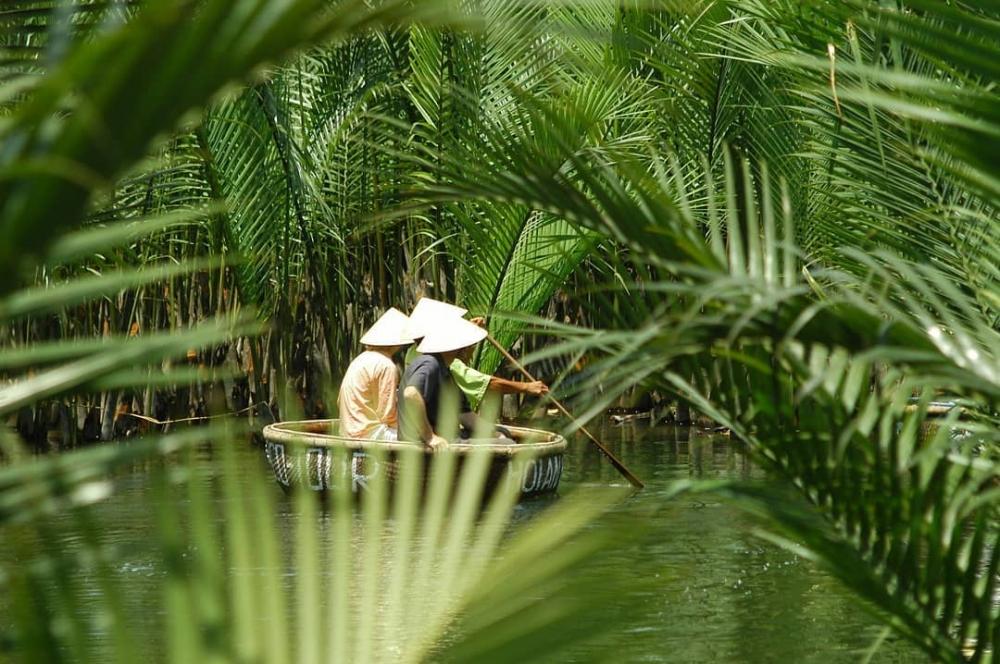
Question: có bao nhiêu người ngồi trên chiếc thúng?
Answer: có ba người đang ngồi trên chiếc thúng